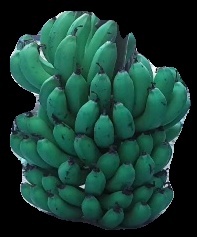
Variety: pachbale
Grade: grade2